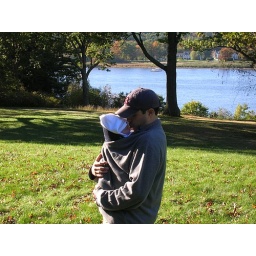
Dad and new son walking in Maudsley Park in Newburyport, MA along Merrimac River